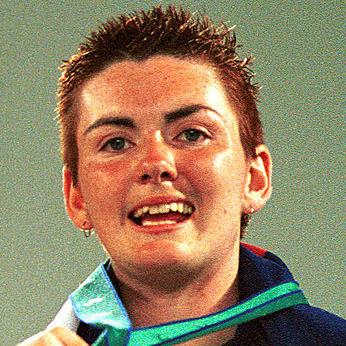
Age: 17